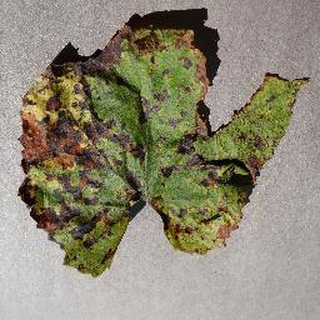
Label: grape_leaf_blight